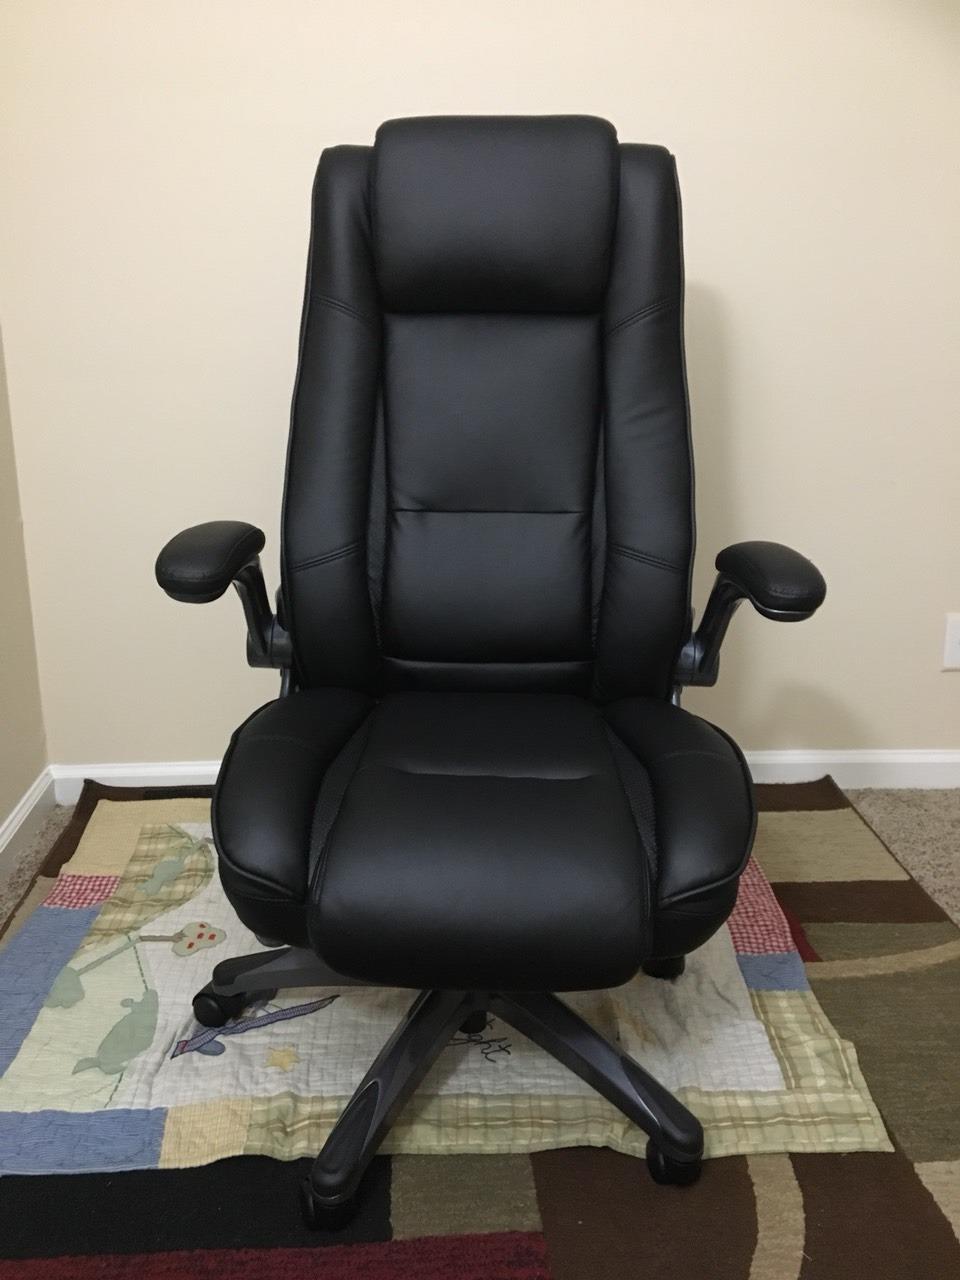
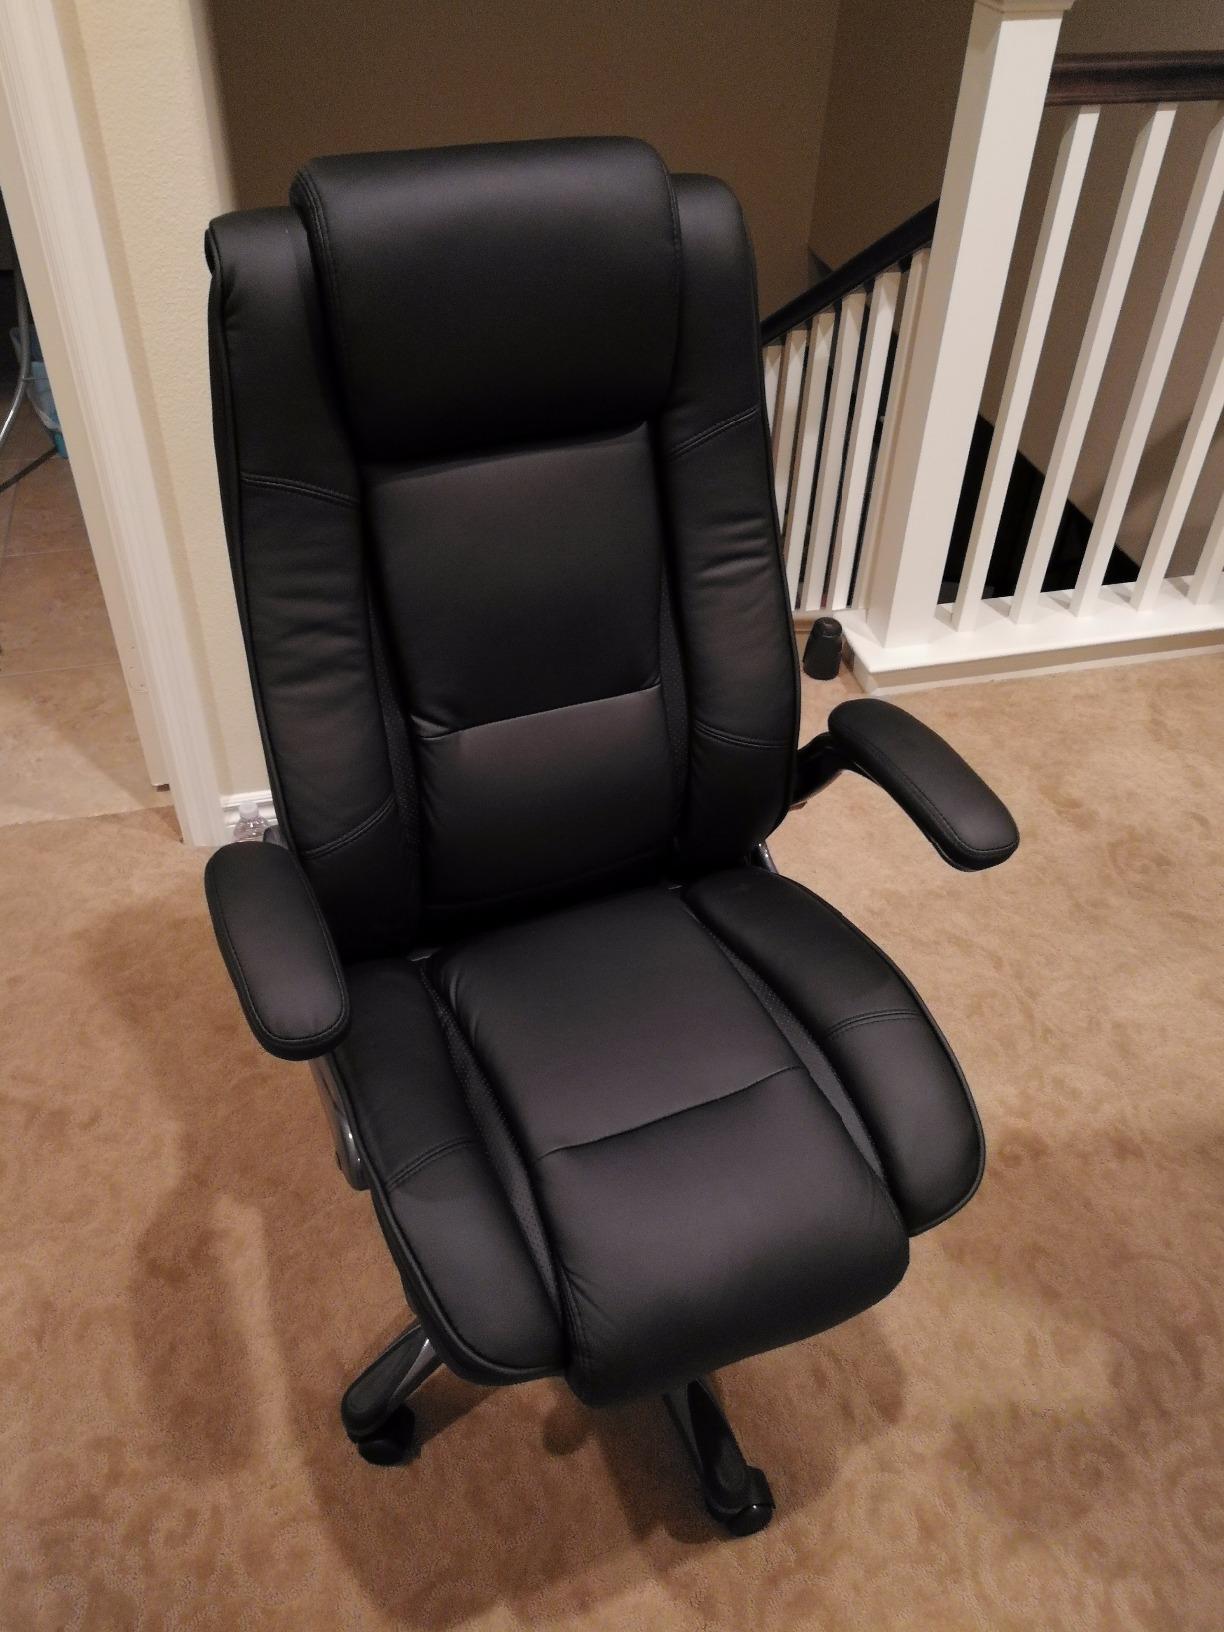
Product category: items_chair
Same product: yes